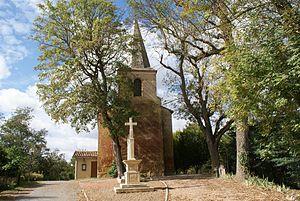
Monties est une commune française située dans le département du Gers en région Occitanie.